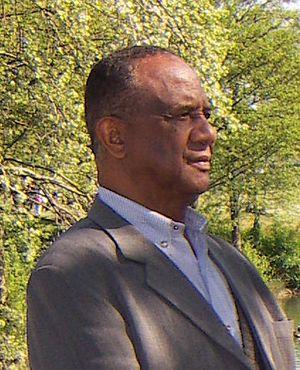
Le général de division Désiré Rakotoarijaona est né le 19 juin 1934 à Andravoahangy-Antananarivo, il est marié et père de 5 enfants. Il porte le grade de général de division de la Gendarmerie nationale. L'officier supérieur est un ancien Premier ministre de Madagascar, un homme d'État malgache. Il est nommé Premier ministre par le président Didier Ratsiraka en remplacement de Justin Rakotoniaina. Il occupa ce poste du 31 juillet 1977 au 12 février 1988, où il fut alors remplacé par Victor Ramahatra par le Président Didier Ratsiraka. Il fut également candidat à l’élection présidentielle de 1996, après laquelle il se retirera progressivement de la vie politique.